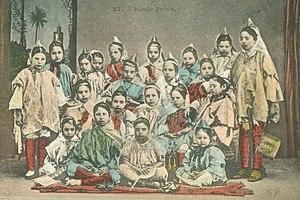
L'histoire des Juifs en Tunisie s'étend sur près de deux mille ans. Attestée au IIᵉ siècle mais sans doute plus ancienne, la communauté juive en Tunisie croît à la suite de vagues d'immigration successives et d'un prosélytisme important créant des communautés de Berbères juifs. Toutefois, son développement est freiné par des mesures anti-juives à partir de l'édit de Milan et à l'époque de l'exarchat de Carthage.